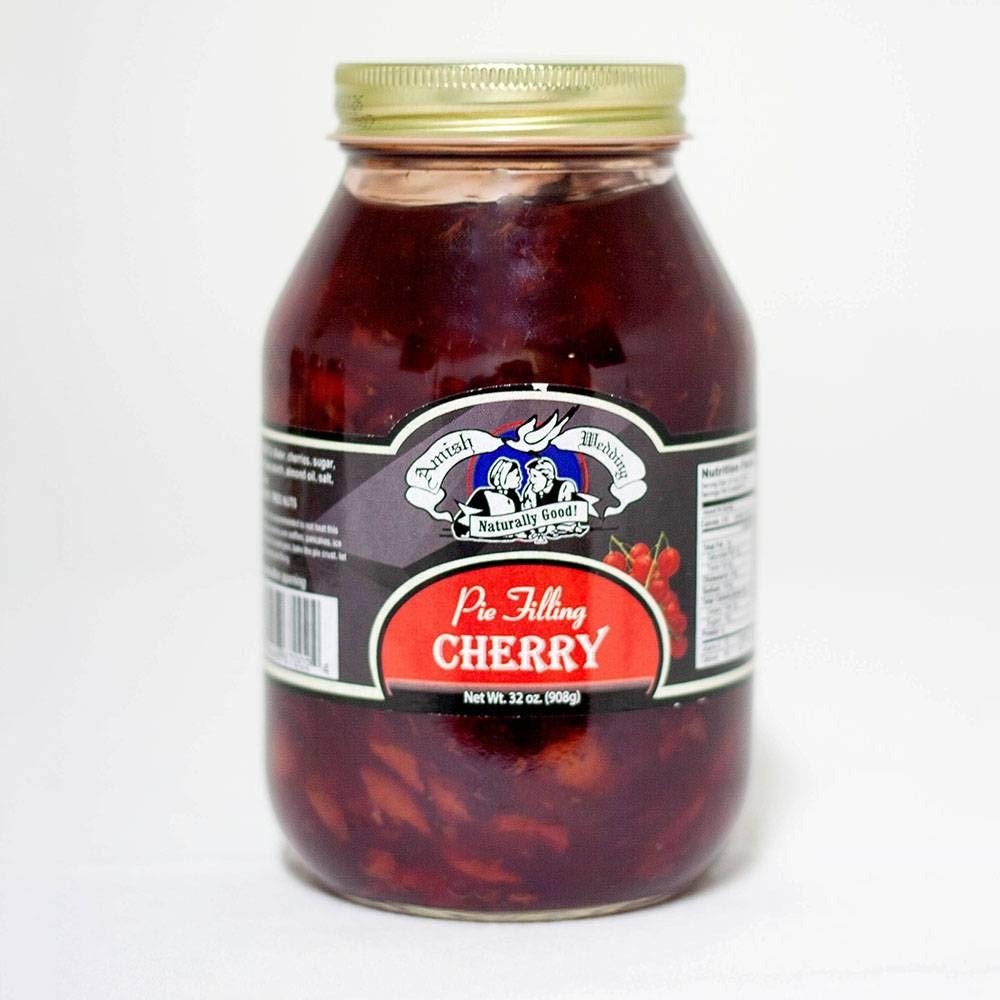
Item Name: Amish Wedding Natural Pie Filling, Pre Cooked Real Natural Flavor 32 ounce Jar, Cherry
Bullet Point 1: It's great for putting over waffles, pancakes and ice cream too
Bullet Point 2: No corn syrup, no artificial coloring
Bullet Point 3: Pre-cooked - serve cold (heating is not recommended)
Bullet Point 4: Refrigerate after opening
Bullet Point 5: Glass jar
Product Description: Amish Wedding Pie Filling: No Corn Syrup Make a simple dessert with this delicious, naturally good pie filling. It's full of real fruit and flavor - no icky corn syrup or artificial coloring. And since it's pre-cooked, all you need to do is add it to your already-baked pie crust and serve. It's great for putting over waffles, pancakes and ice cream too. No corn syrup, no artificial coloring. Pre-cooked - serve cold (heating is not recommended). Refrigerate after opening. Glass jar. Net wt 32 oz. USA made. Ingredients: Cherries, water, sugar, thermflo, salt, lemon juice, almond oil. CONTAINS TREE NUTS.
Value: 1.0
Unit: Count

Price: 25.98